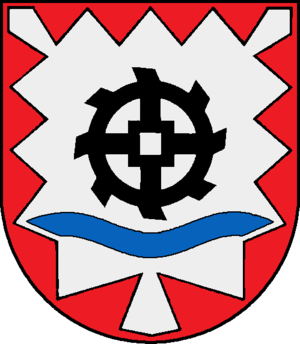
Oststeinbek
Coat of arms of Oststeinbek
Oststeinbek er en kommune i det nordlige Tyskland med knap 9.800 indbyggere, beliggende i det sydvestlige hjørne af Kreis Stormarn i den sydøstlige del af delstaten Slesvig-Holsten. Kommunen ligger op ad til Hamborgs østgrænse.